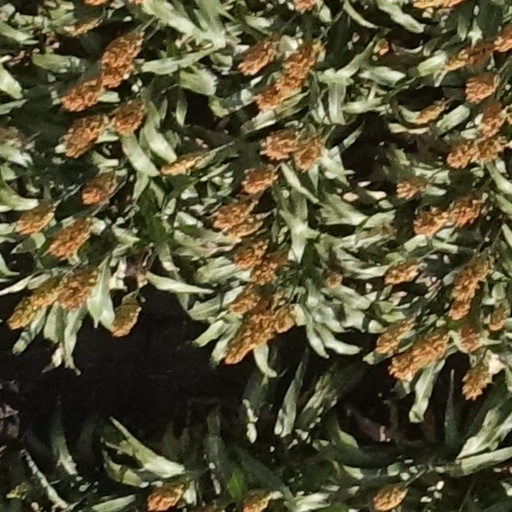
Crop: sorghum